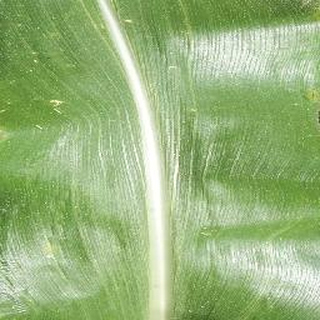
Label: healthy_corn